Fenari Isa Mosque

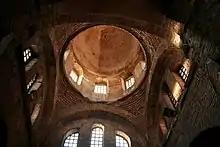
North Church Dome.

The "north church" has an unusual quincuncial (cross-in-square) plan, and was one of the first shrines in Constantinople to adopt this plan, whose prototype is possibly the "Nea Ekklesia" ("New Church"), erected in Constantinople in the year 880, of which no remains are extant. During the Ottoman period the four columns have been replaced with two pointed arches which span the whole church.